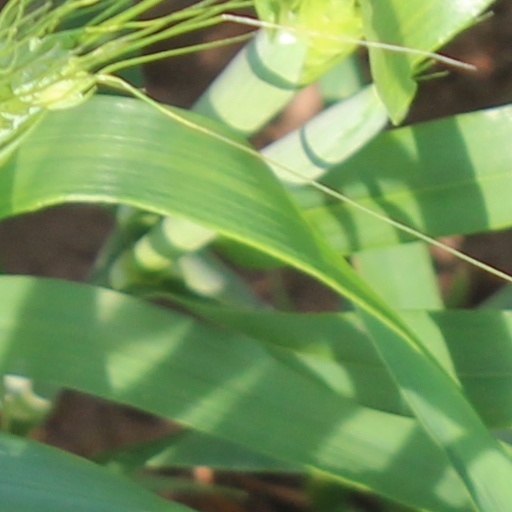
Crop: wheat